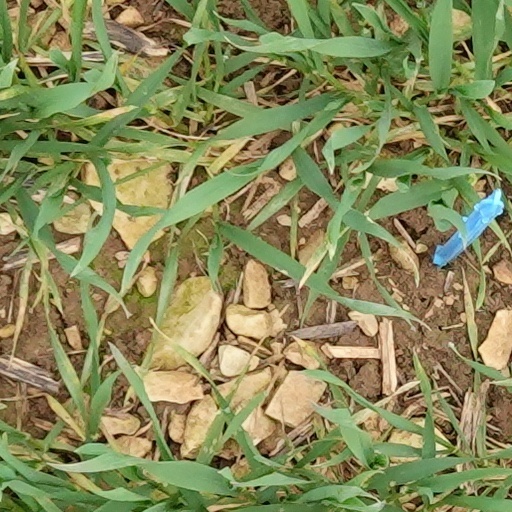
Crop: wheat